Lost and Delirious

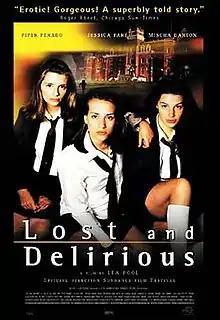
The promotional poster for the film

Lost and Delirious, "Rebelles" in French, is a 2001 Canadian drama film directed by Léa Pool, and based on the novel "The Wives of Bath" by Susan Swan. "Lost and Delirious" is told from the perspective of Mary (Mischa Barton), who observes the changing love between her two teenage friends, Pauline (Piper Perabo) and Victoria (Jessica Paré). The film premiered at the 2001 Sundance Film Festival.